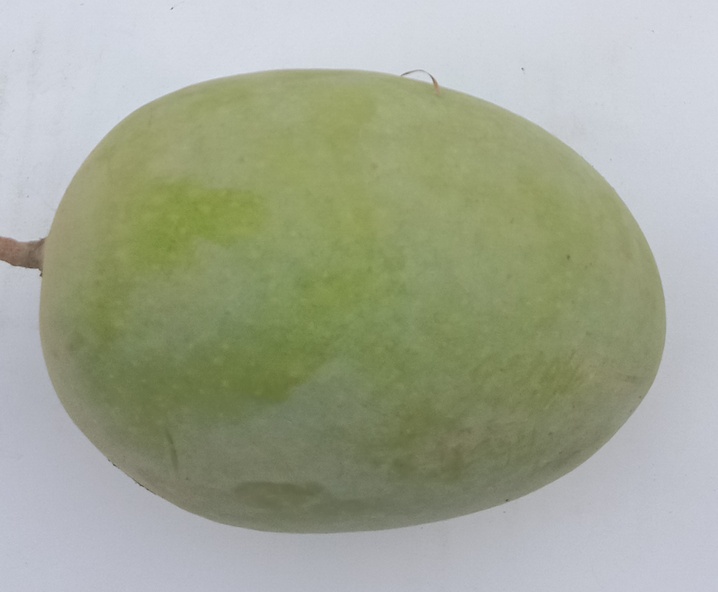
Mango variety: Langra